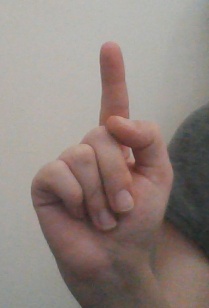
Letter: bb